Paralia (Attica)

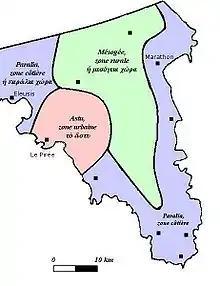
The division of Attica into urban (pink), inland (green), and coastal (blue) zones by Cleisthenes

The Paralia was a geographical and administrative region ("trittys") of ancient Attica.